Yingtan–Xiamen railway

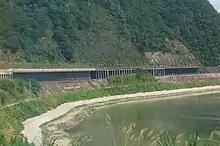
Railway near Shaowu

In the north, the Yingtan–Xiamen railway branches from the Zhejiang–Jiangxi railway at Yingtan in Jiangxi province and proceeds south to Zixi on the border with Fujian province. From Zixi, the railway follows Futun Stream, a headwater tributary of the Min River in a southeasterly course, through the Wuyi Mountains of northern Fujian, to Nanping. At Nanping, the railway turns to the southwest, following the Shaxi River through central Fujian to Yong'an. From Yong'an, the railway runs south to Zhangzhou and then east to Xiamen. Until January 2010, the railway was connected to the island of Xiamen via causeway from the mainland. On January 31, 2010, the Yingxia railway switched route to the newly opened Xinglin Railway Bridge. The line formerly continued past Xiamen railway station for . This section was abandoned in the 1980s and opened as a linear park called in 2010.